Lithuanian Crusade

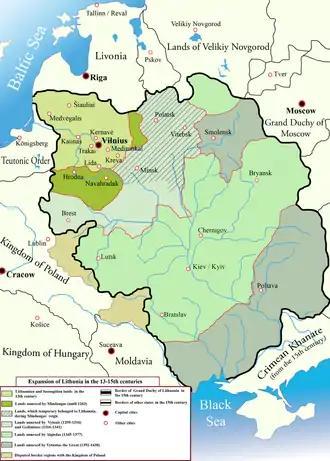
Changes in the territory of Lithuania from the 13th to 15th century. At its peak, Lithuania was the largest state in Europe.

Crusaders claimed to wage war to convert non-Christian "infidels" to Christianity by force. In the 12th century, St. Bernard of Clairvaux wrote that the killing of pagans was also justified: "The Christian glories in the death of the pagan, because Christ is glorified." Only in the 15th century, with the Council of Constance, would that view be contested and a discussion on the rights of pagans begun. Lithuania itself accepted various religions—during the reign of kings Mindaugas and Gediminas, Franciscan and Dominican monasteries had already been established in Lithuania with Lithuanian monks. In his letters to the pope, Gediminas complained that crusaders destroyed Christian churches to have a pretext for war.